Throne Room, Knossos

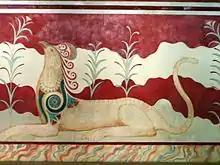
One of the two Griffins facing the throne

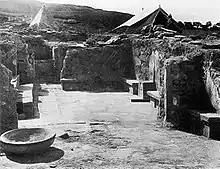
The throne room prior to reconstruction.

Initially, Evans believed that this area was designed to serve a religious purpose, while he claimed that this was the priest-king's seat and that the presence of the griffins confirmed that this king was somehow beyond mortal realms. He also identified the stone throne as the seat of the mythical king of Crete, Minos, evidently applied Greek mythology. On the other hand, archaeologists Helga Reusch and Friedriech Matz suggested that the throne room was a sanctuary of a female divinity and that a priestess who sat there was her impersonator. The stone benches around the walls suggest a sitting council or perhaps a court, while a sunken area, called by Evans a "lustral basin", partially partitioned off at one side, was used for ritual bathing. In view of the civil and religious powers held by the king, there can be little argument against the notion that proceedings of an official character began with sacred ceremonials.